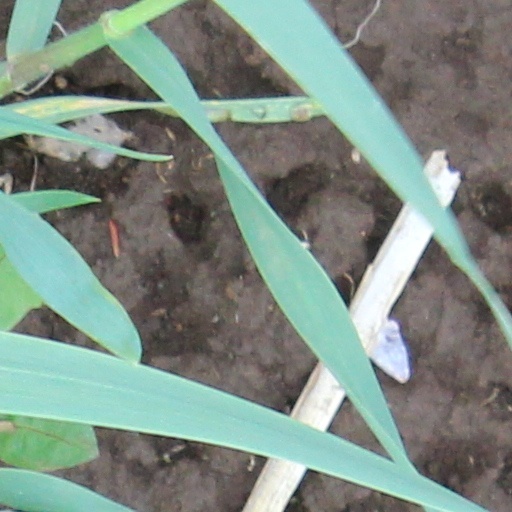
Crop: wheat